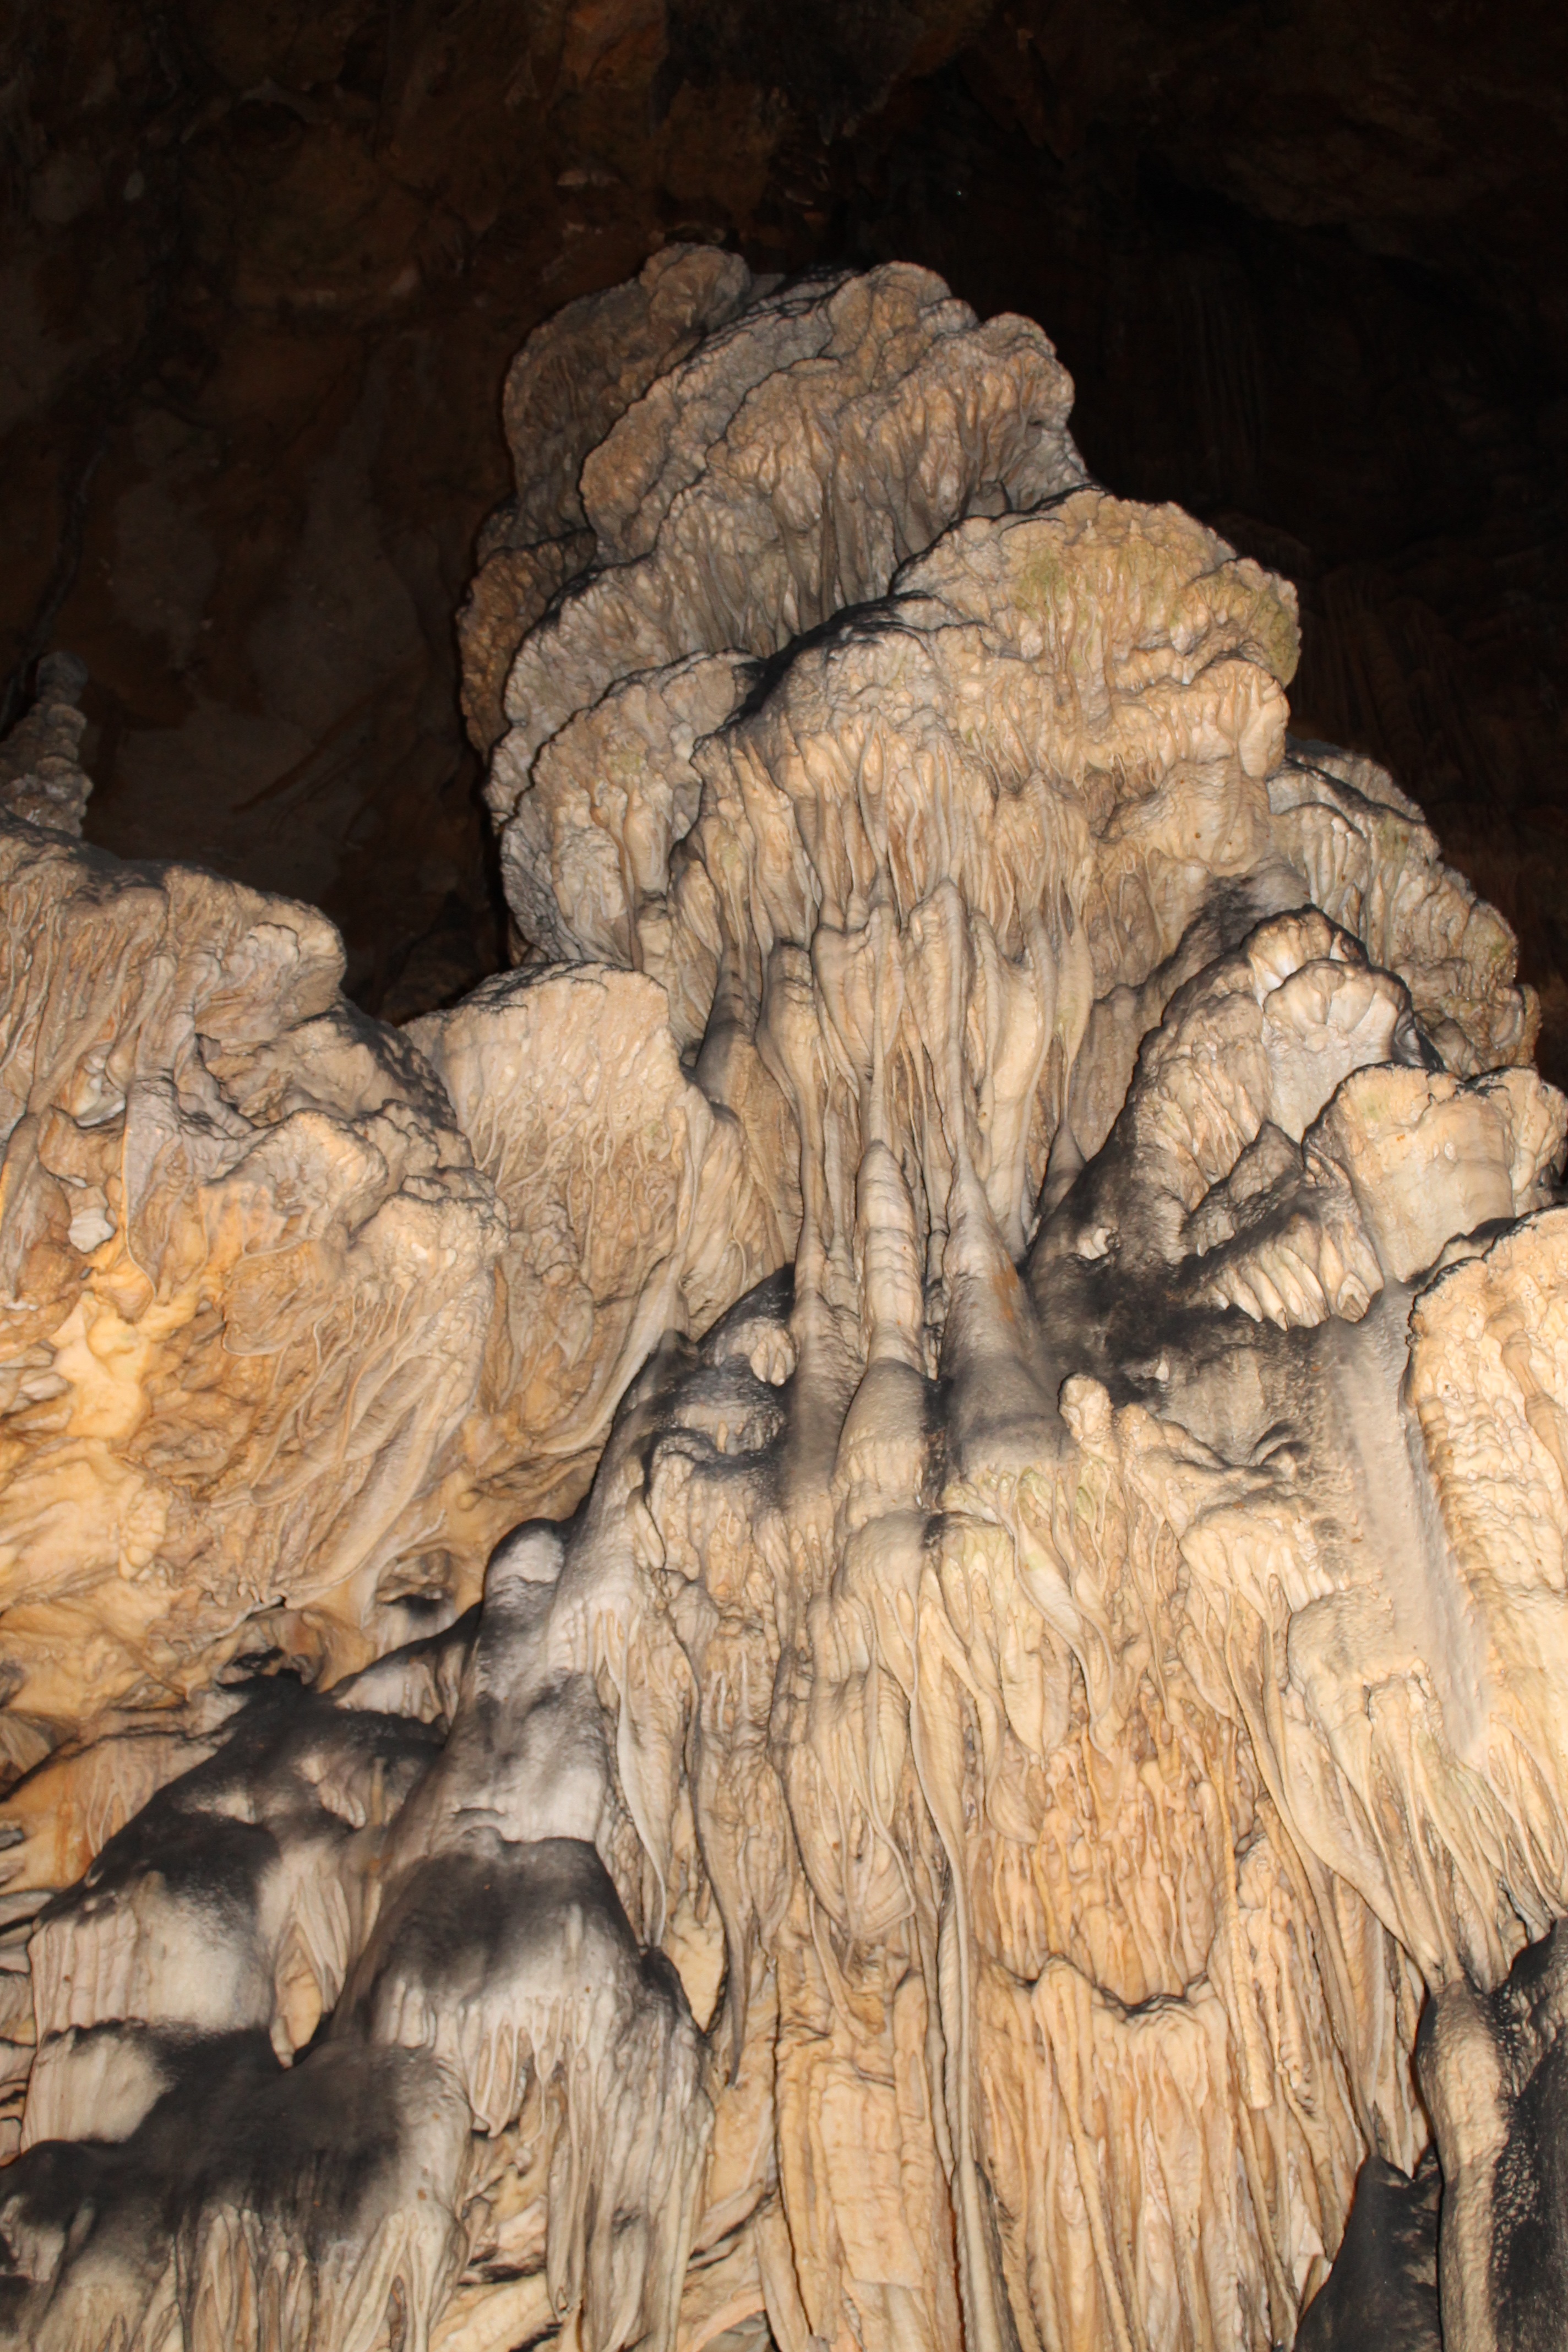
formation, cave, geology, caves, caving, stalagmite, stalactite, landform, stalactites, prehistory, bridesmaids, geographical feature